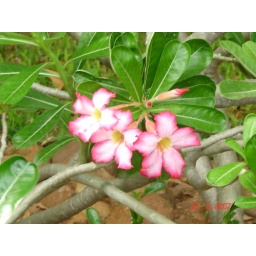
flowers in TVS guest house Madurai